Craig Kusick

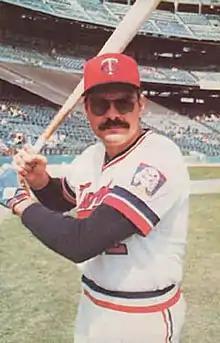

Craig Robert Kusick (September 30, 1948 – September 27, 2006) was an American professional baseball first baseman and designated hitter. He played in Major League Baseball for the Minnesota Twins and Toronto Blue Jays.